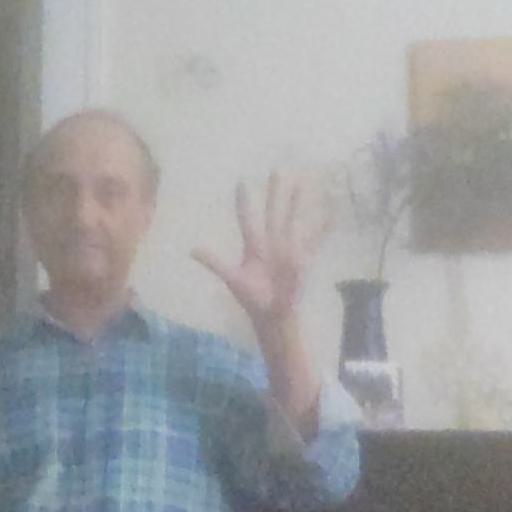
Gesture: palm